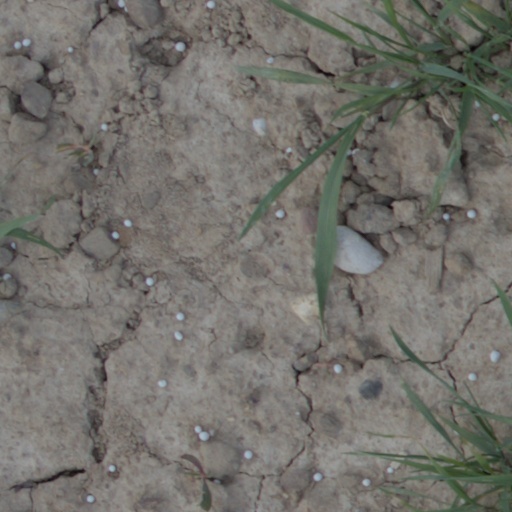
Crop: wheat